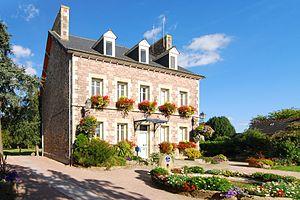
Lanvollon [lɑ̃vɔlɔ̃] est une commune française située dans le département des Côtes-d'Armor en région Bretagne.